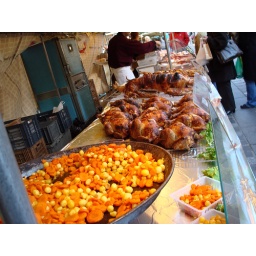
At a street market on the Rue de Rivoli in Marais.